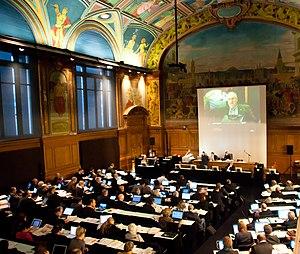
La législature 2007-2012 du Grand Conseil du canton de Vaud a débuté en 2007 et s'est achevé en 2012. L'élection des députés a eu lieu le 11 mars 2007.